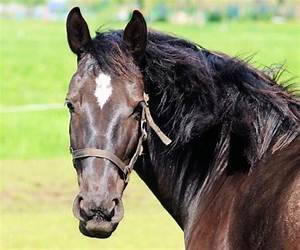
Label: horse